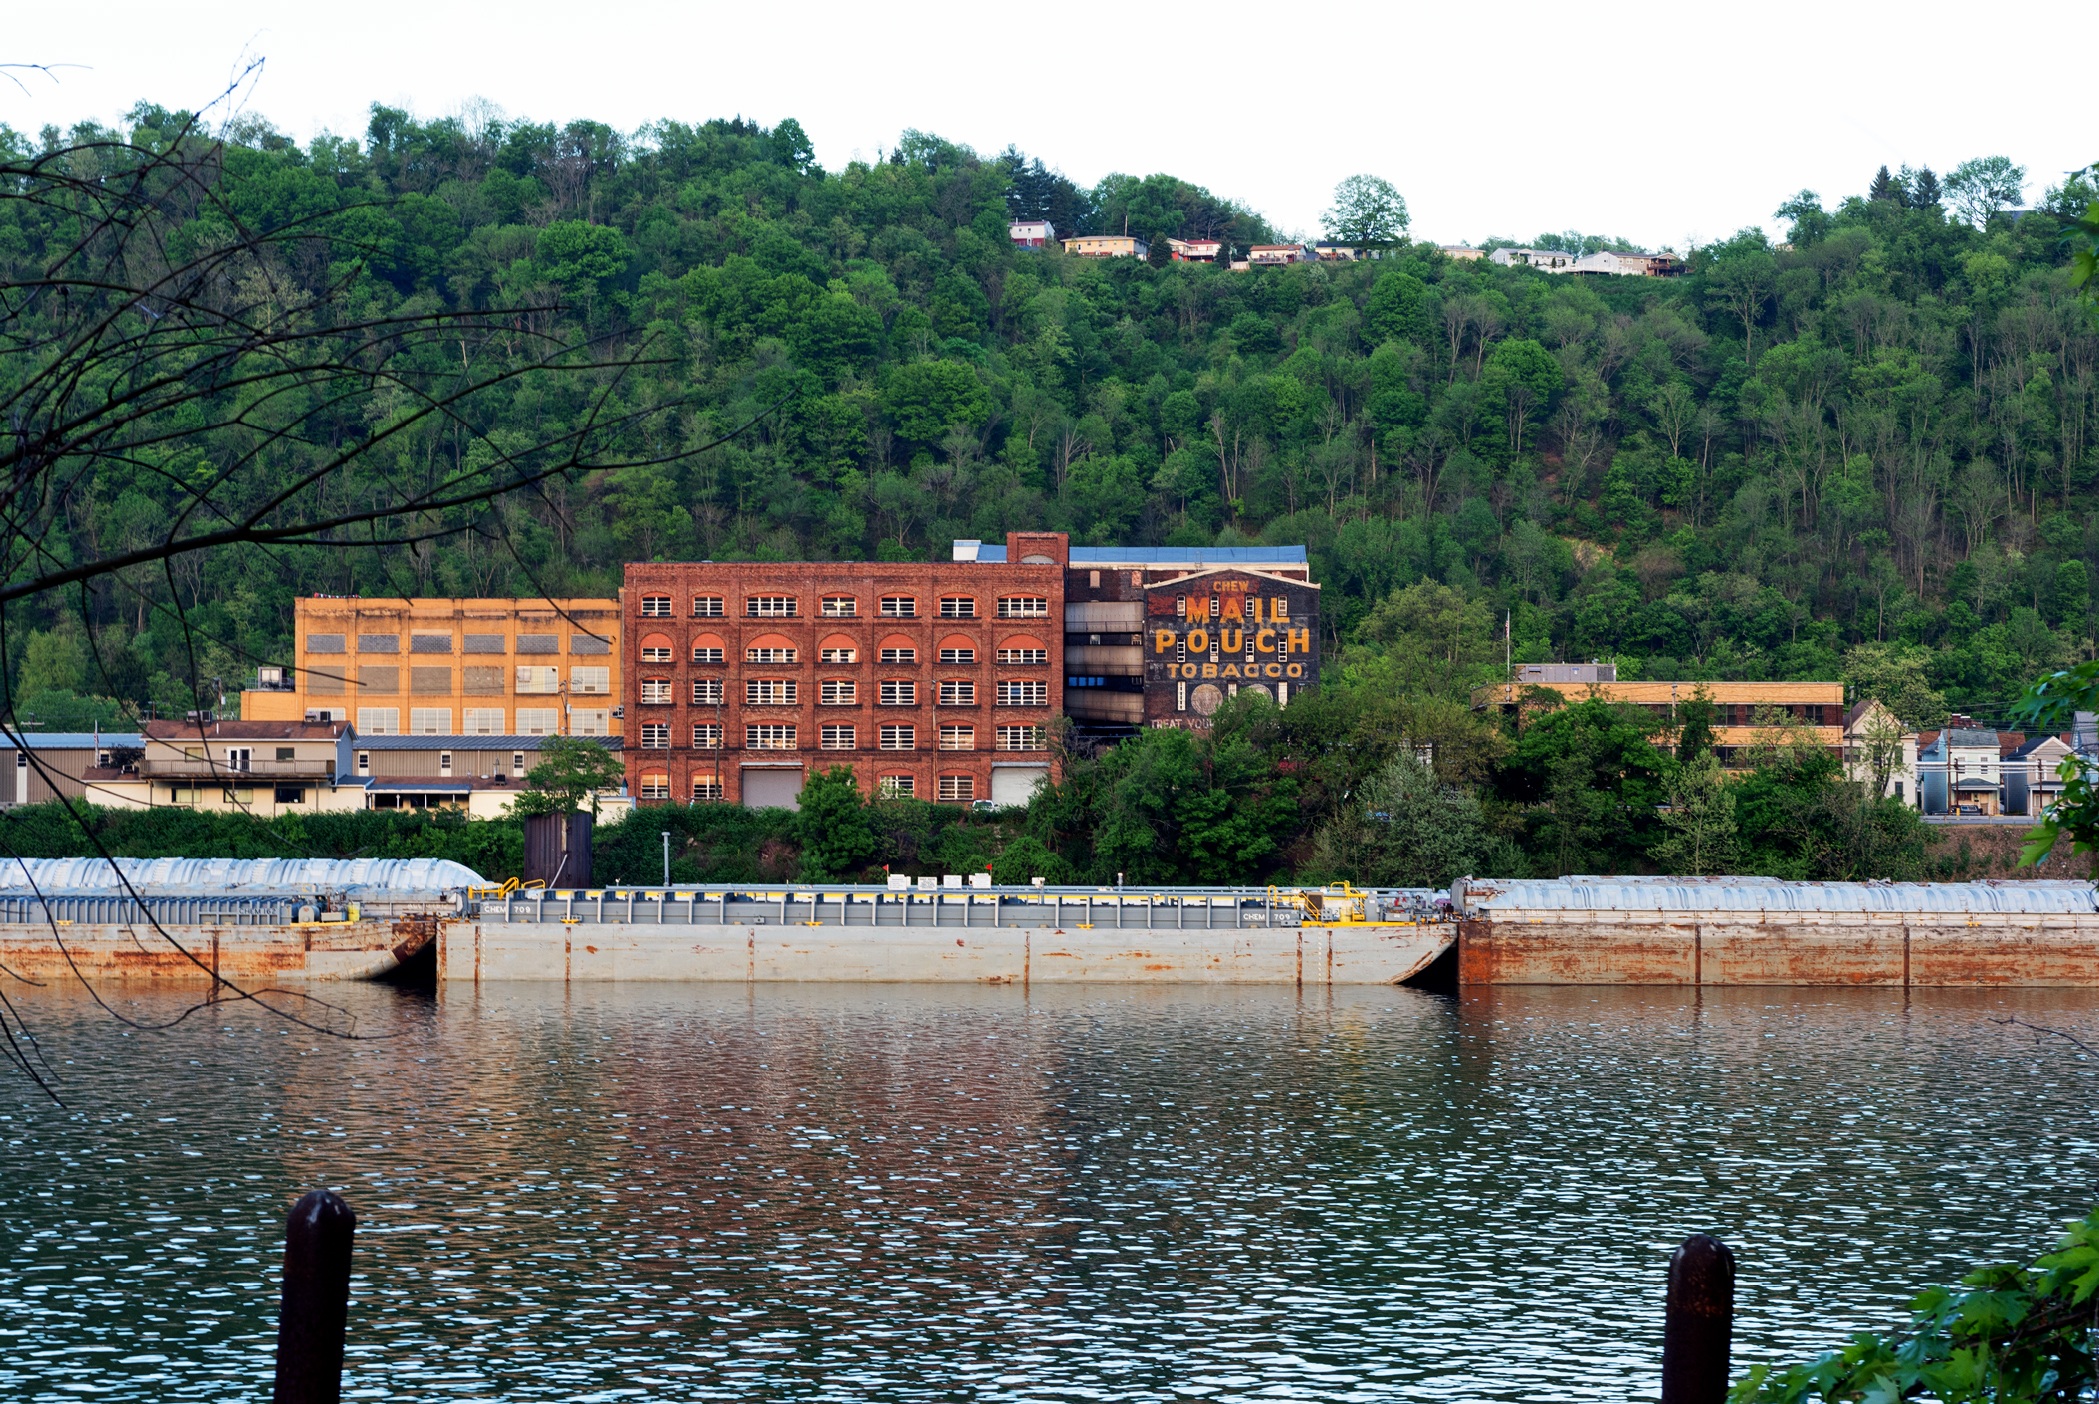
landscape, dock, lake, town, building, city, urban, river, cityscape, pond, bay, landmark, industrial, factory, industry, reservoir, historic, waterway, trees, estate, cities, wheeling, west virginia, mail pouch tobacco